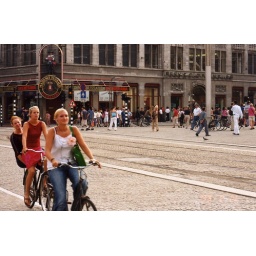
Amsterdam is covered with dutch girls like these riding around in bikes at every street corner.